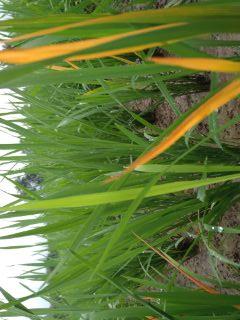
Disease: Tungro